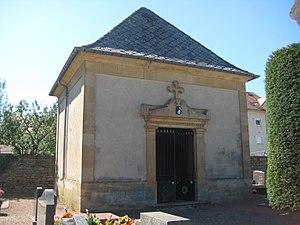
Aumetz est une commune française située dans le département de la Moselle, en région Grand Est.